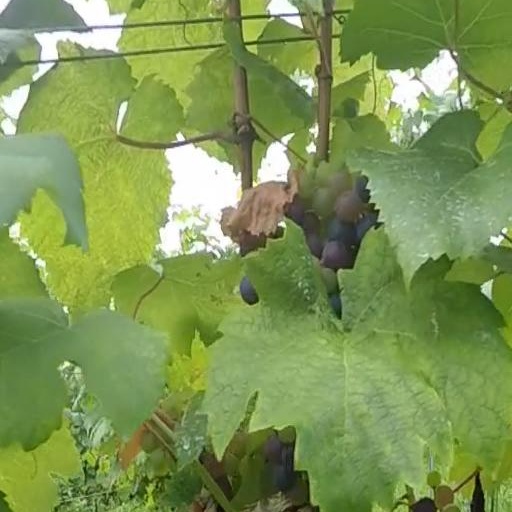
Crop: grape